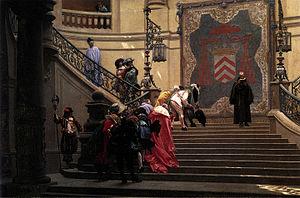
Éminence grise est une expression désignant un conseiller influent qui reste dans l'ombre d'une personnalité politique ou autre.
Jean-Léon Gérôme, né à Vesoul le 11 mai 1824 et mort à Paris le 10 janvier 1904, est un peintre et sculpteur français, membre de l'Académie des beaux-arts. Il composa des scènes orientalistes, mythologiques, historiques et religieuses. À partir de 1878, il réalise des sculptures, principalement réalisées en polychromie, ses sculptures représentent souvent des scènes de genre, des personnages ou des allégories.
La direction spirituelle, dans le catholicisme comme dans l'orthodoxie, consiste à guider une personne dans sa foi. Autrefois appelé « directeur de conscience », celui qui assume cette tâche aujourd’hui est connu comme « directeur spirituel », ou plus fréquemment « accompagnateur » ou « guide spirituel ». Dans le passé, et jusqu’au concile Vatican II, le directeur spirituel était presque toujours un prêtre. Aujourd'hui des religieuses et même des laïcs, notamment dans la tradition ignatienne, jouent un rôle d'accompagnement s'ils ont reçu une formation adéquate. Il est plus courant aujourd'hui de parler d'accompagnement spirituel plutôt que de direction.